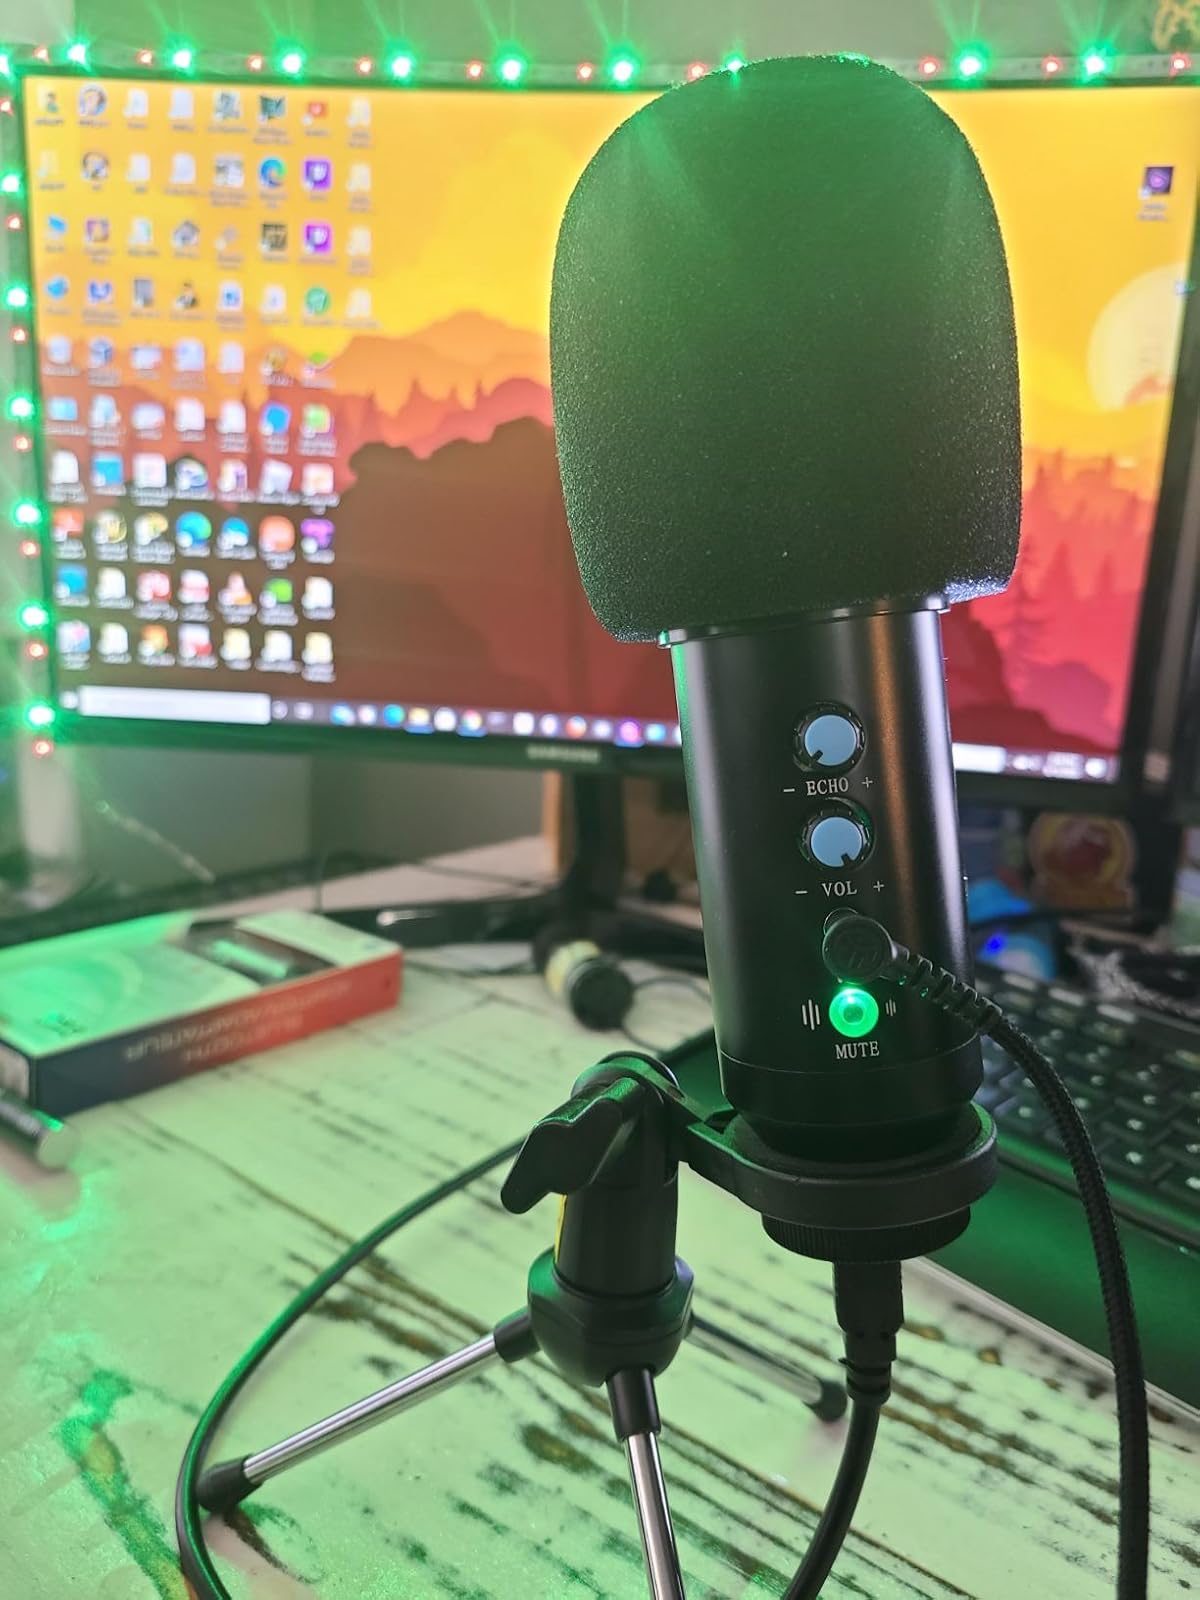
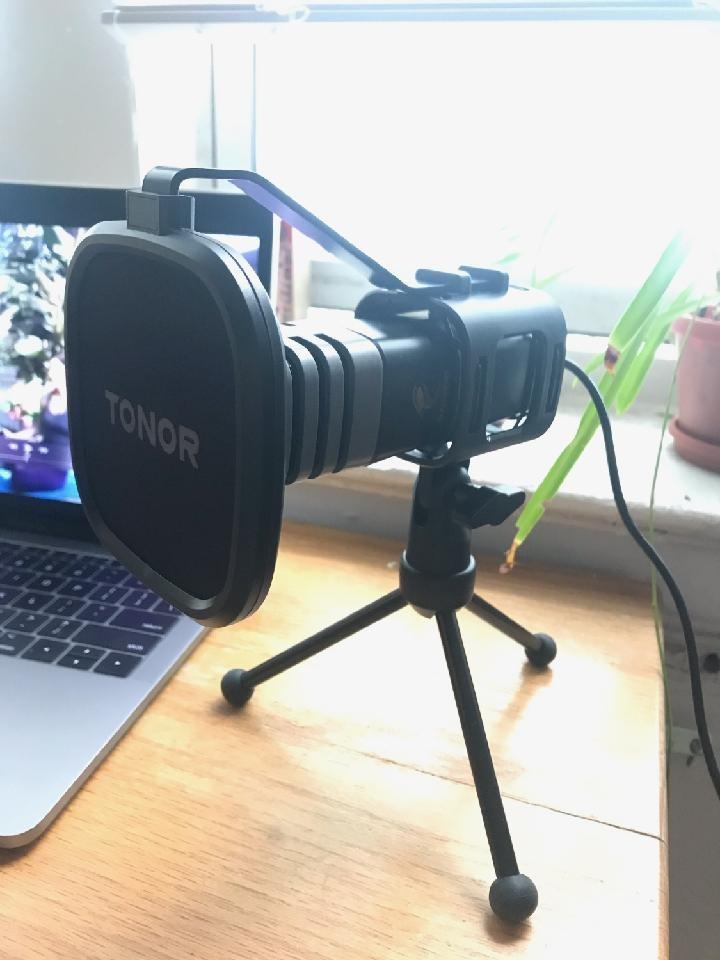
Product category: microphone
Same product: no